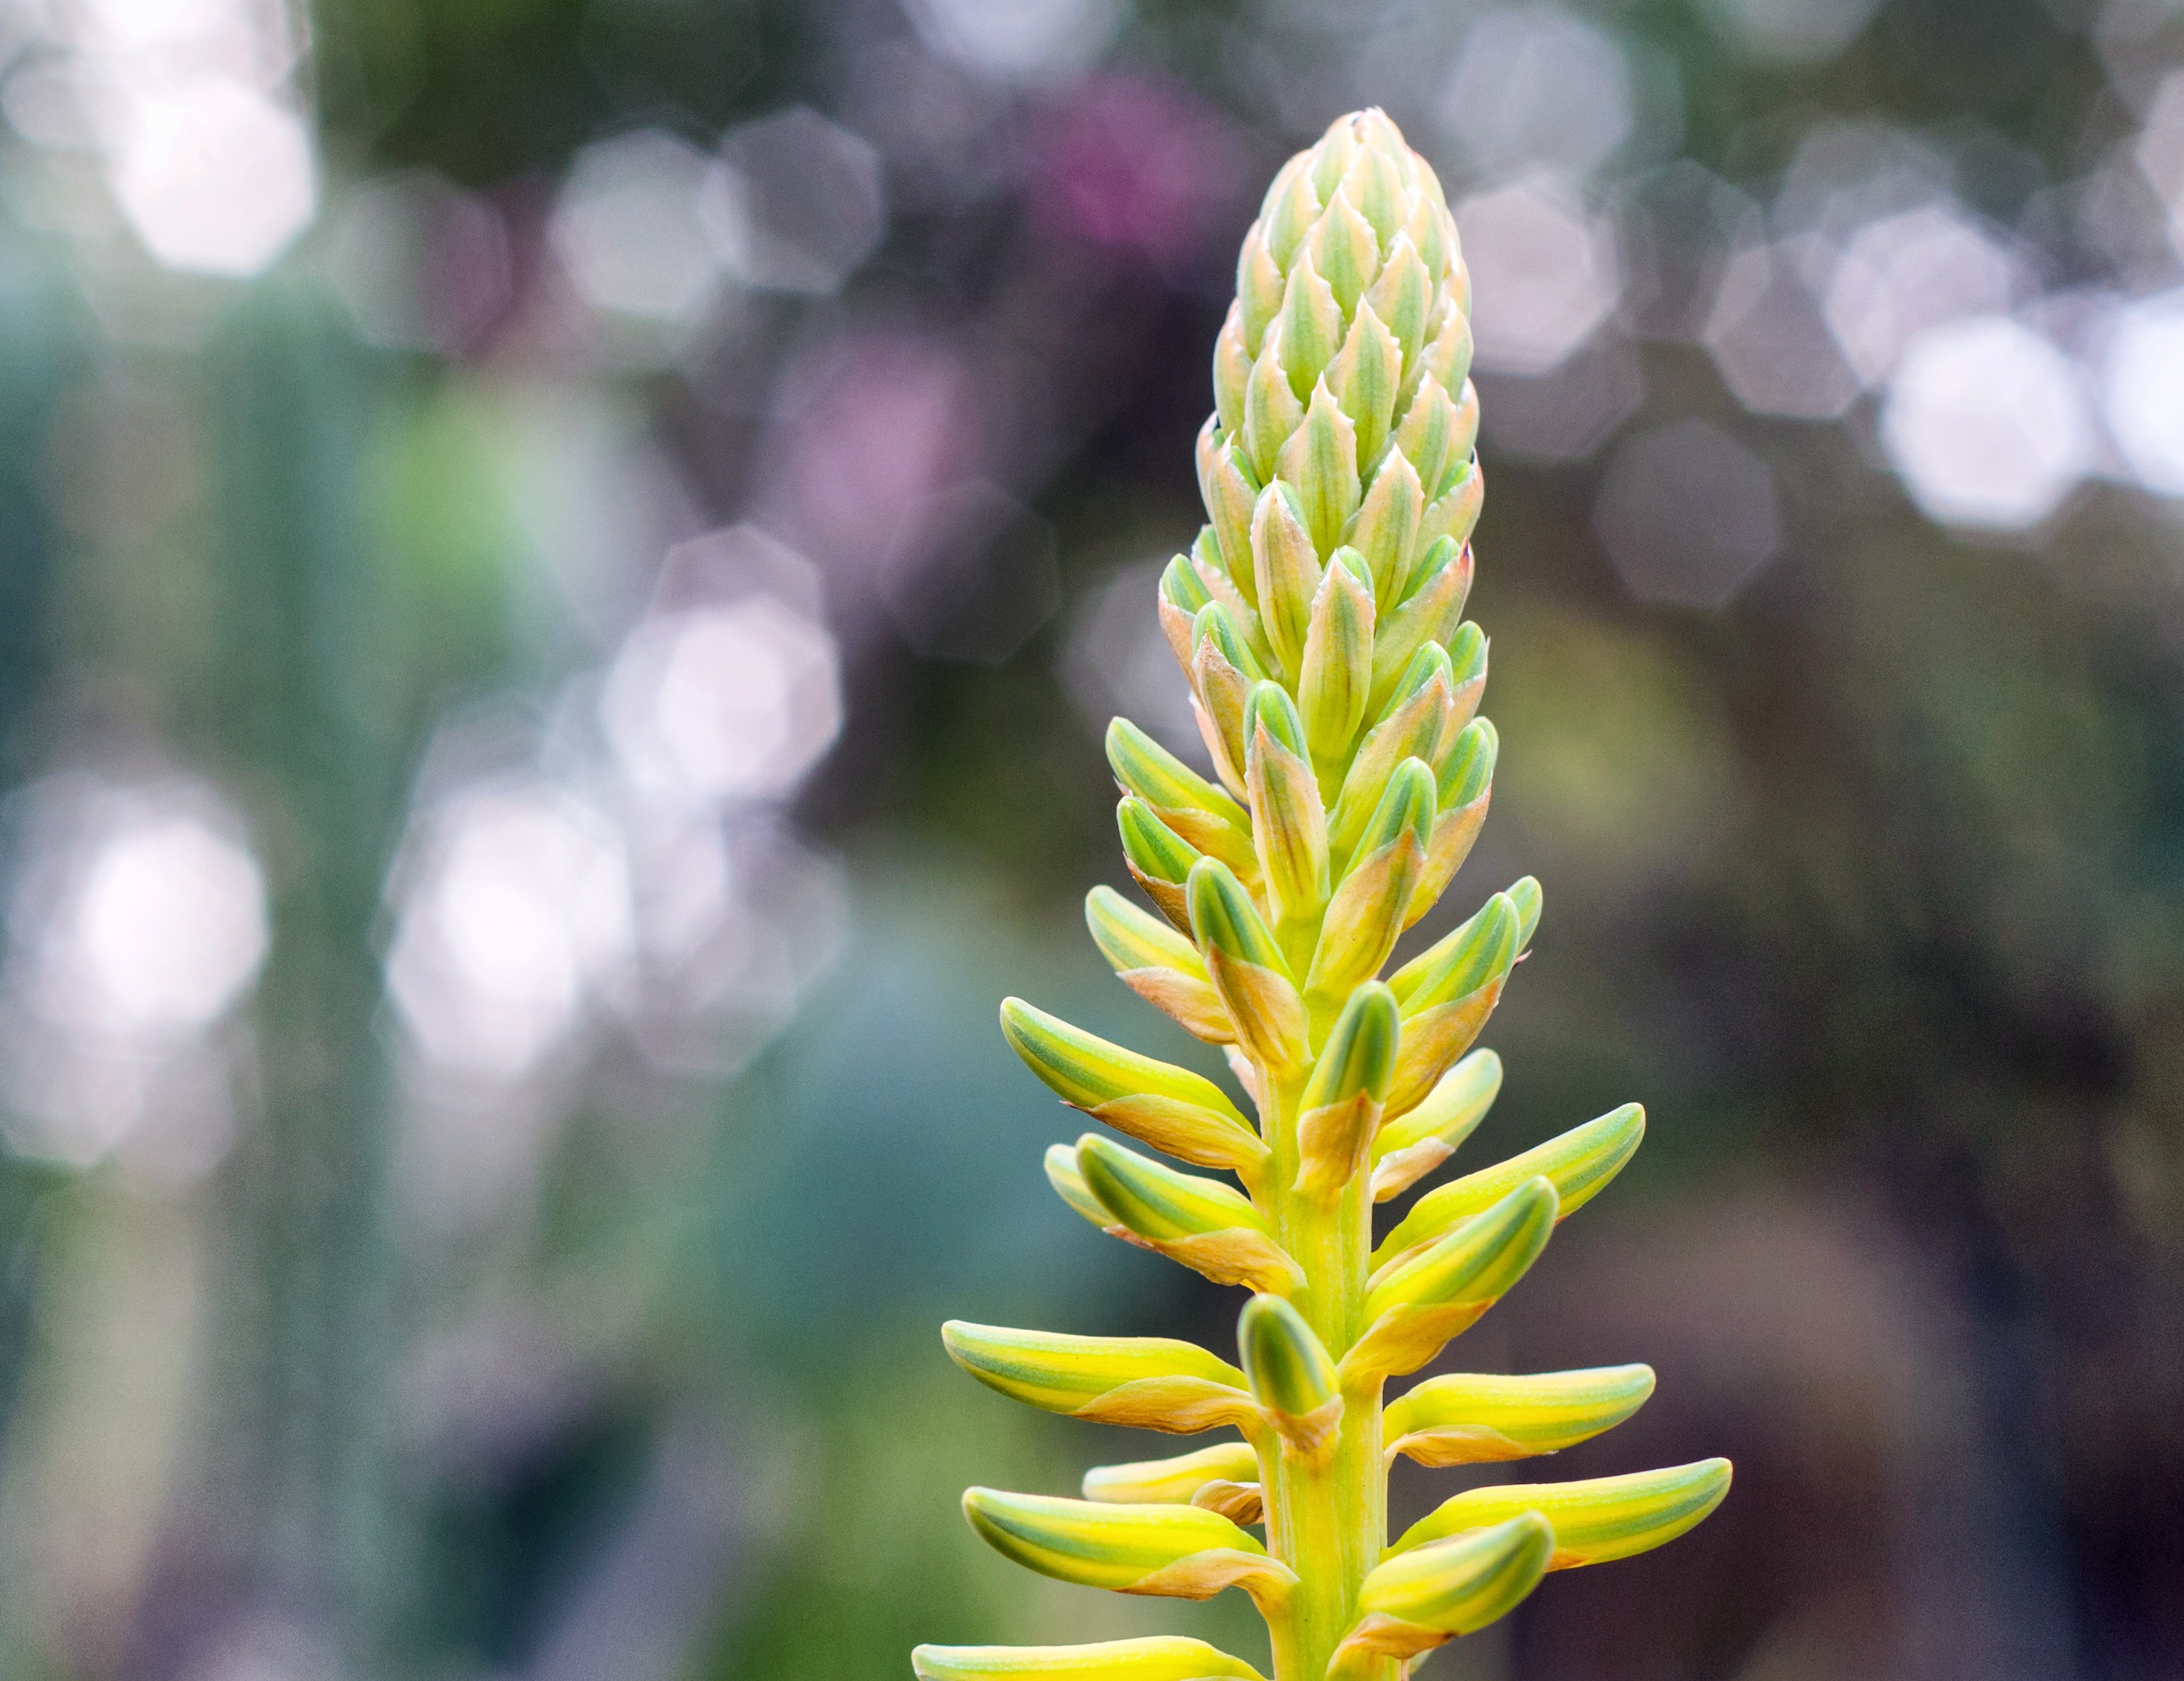
nature, plant, leaf, flower, green, macro, botany, yellow, flora, wildflower, close up, outside, bud, agave, lupin, macro photography, flowering plant, plant stem, land plant